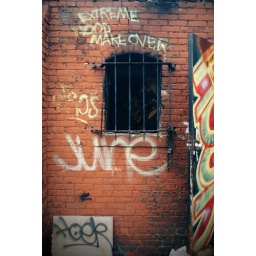
Jeff and I spent the day walking along the tracks near train avenue. we made a stop at the fun wall.